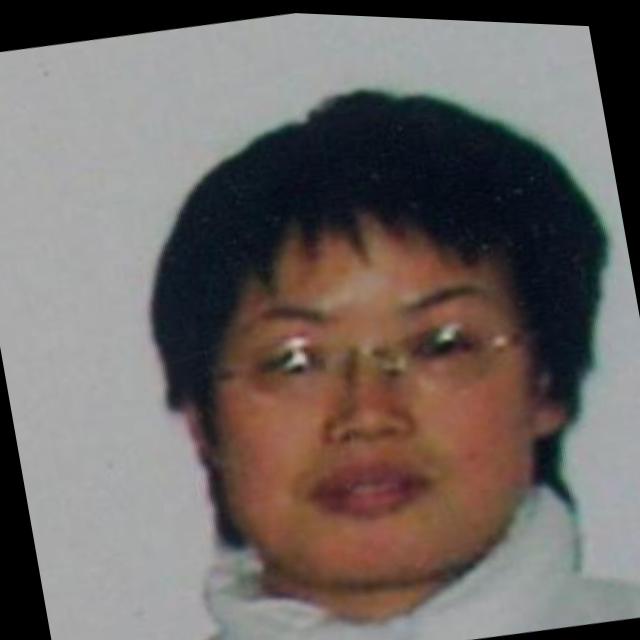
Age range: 21-44